Trolleybus usage by country

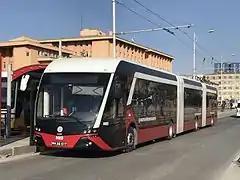
The trolleybus system of Malatya opened in 2015 and uses vehicles that were mostly Turkish-built.

Trolleybuses have operated in both the Asian and European parts of Turkey, in five cities: Ankara, Istanbul, Izmir, Malatya, and Sanliurfa. The last two of these are new systems opened in 2015 and 2023, respectively, while the other three systems had all closed by the early 1990s. Turkey's first trolleybus line began operating in 1947 in the capital, Ankara. On 1 June 1947, 10 Brill trolleybuses, joined in 1948 by 10 FBW vehicles, started running between the Ulus and Bakanliklar districts. In 1952, 13 more trolleybuses were bought from MAN. The system closed in 1986. In the financial and cultural capital, Istanbul, the first trolleybuses were introduced in the early 1960s. The first line was the Topkapi-Eminönü line and was constructed by the Italian Ansaldo San Giorgia company. The total length of trolleybus line was 45 km, and there were 100 buses in operation at the system's peak. However, due to frequent power losses it was decided to close the system, and the last trolleybus ran in 1984. The Izmir system closed in 1992, leaving the country with no trolleybus systems for the next two decades.